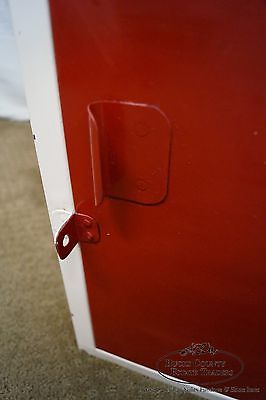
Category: cabinet